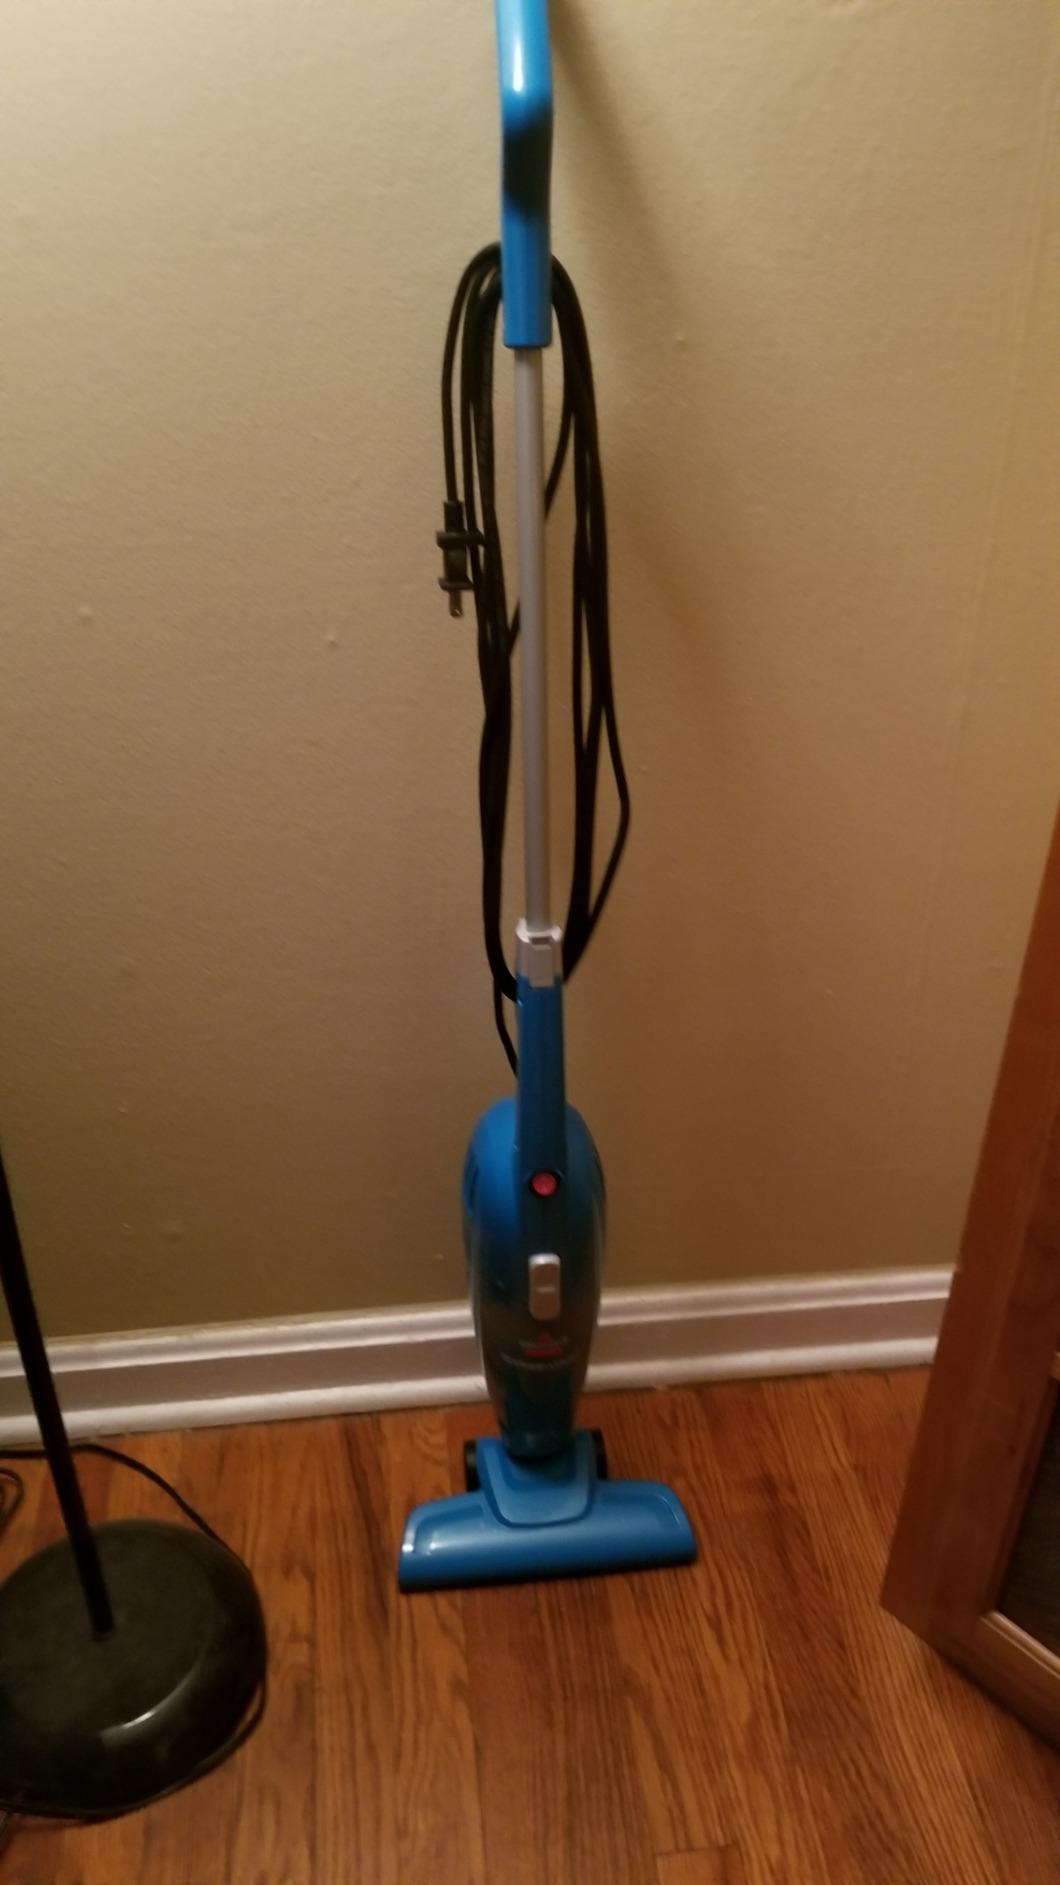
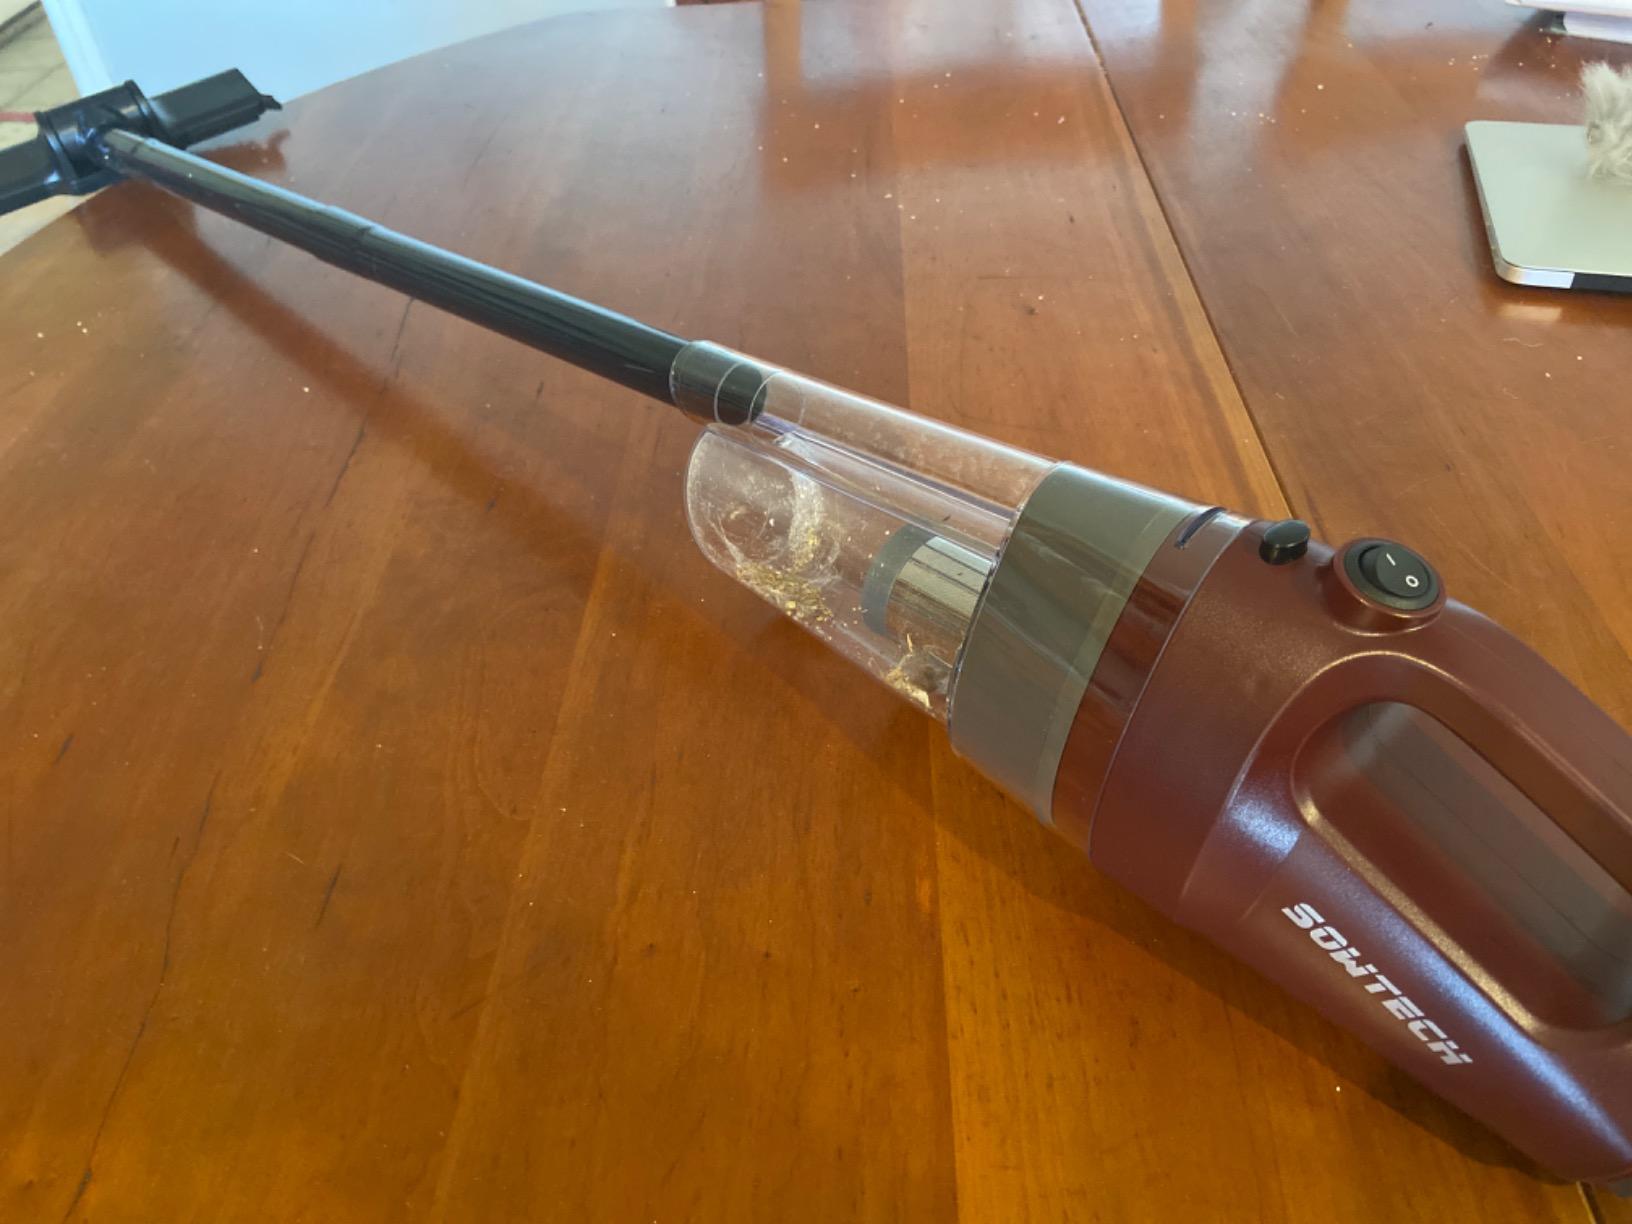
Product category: items_vacuum
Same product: no